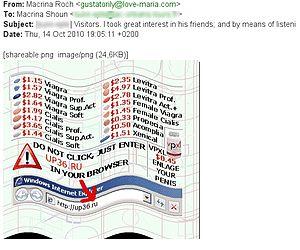
Spam image.
Le spam image est une forme de spam dans laquelle le texte du message est incorporé dans une image, de manière à contourner les systèmes de filtrage, ces derniers étant basés sur des algorithmes d'analyse du texte.